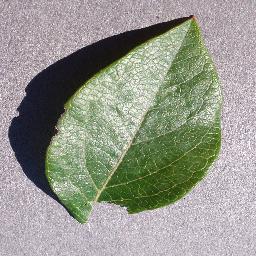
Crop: blueberry
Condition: healthy